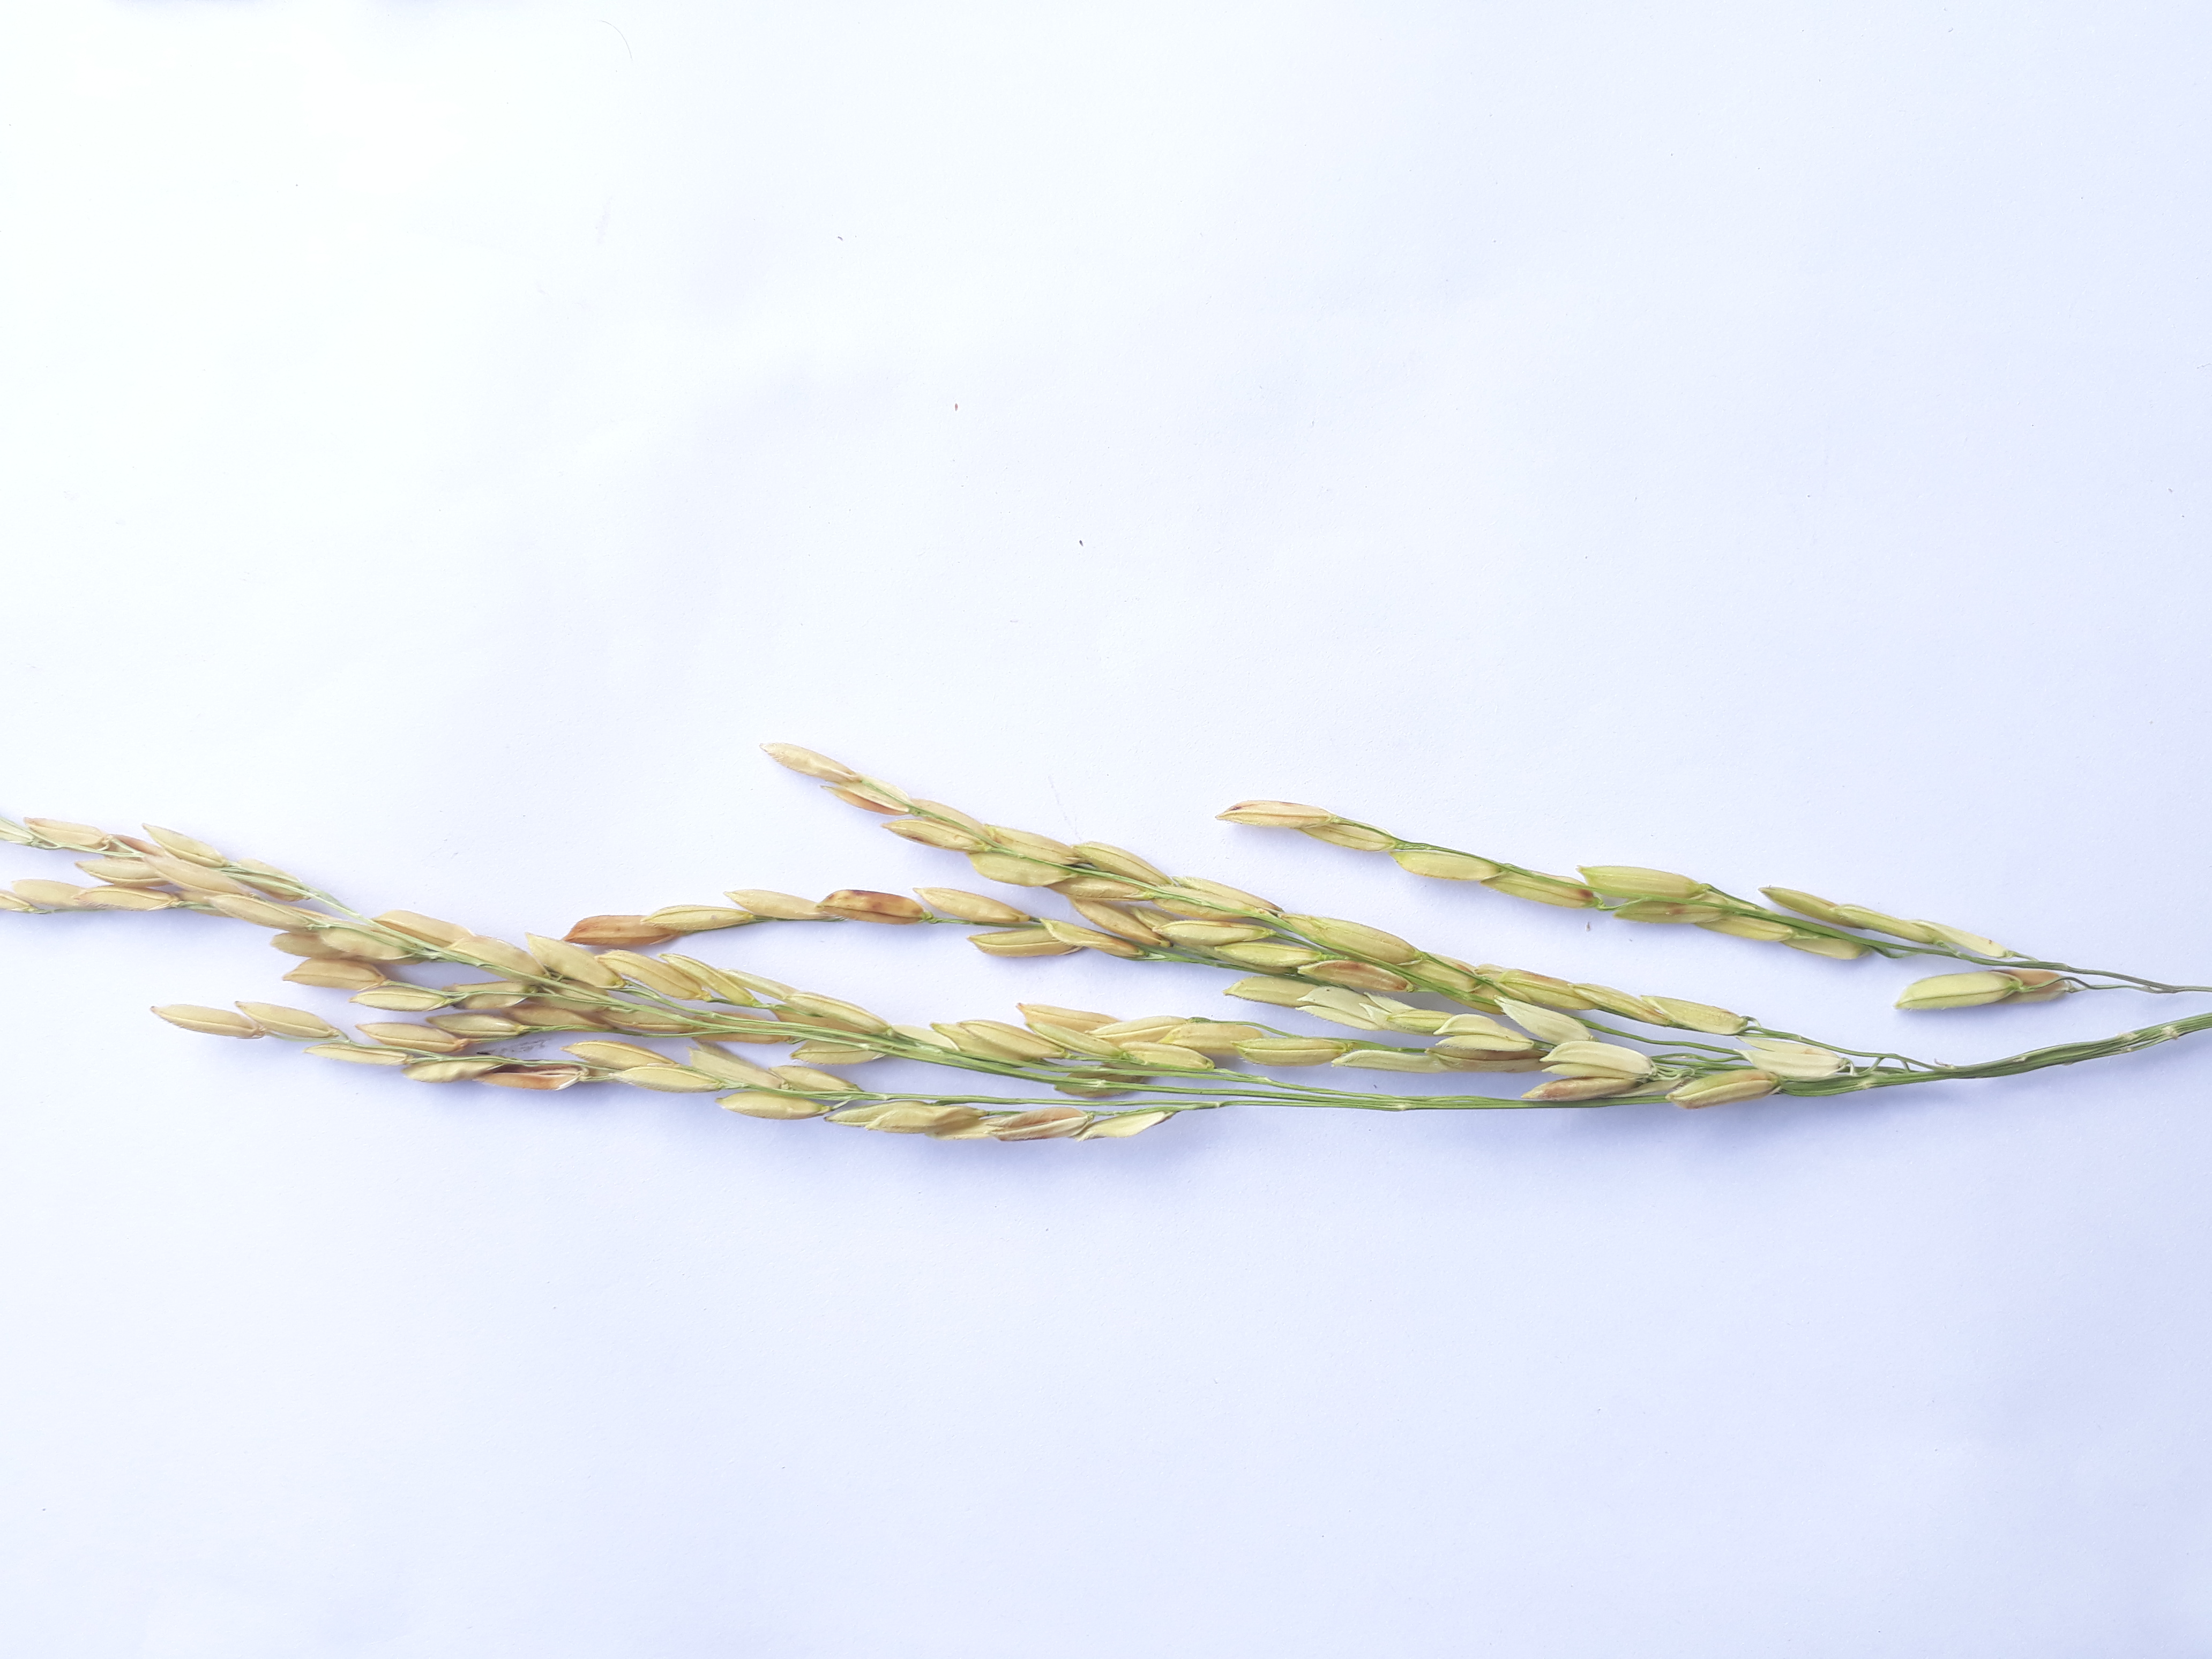
Label: Mild